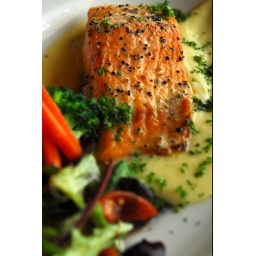
Grilled salmon in lemon butter sauce - DSC_1357